Bologna massacre

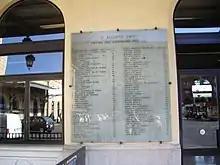
Plaque at the Bologna Central Station

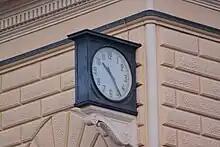
The clock at Bologna Centrale railway station was permanently fixed at 10:25 to commemorate the massacre.

Bologna and the "Associazione tra i familiari delle vittime della strage alla stazione di Bologna del 2 agosto 1980" sponsor an annual international composition competition which ends with a concert in Piazza Maggiore on 2 August, a national memorial day for all terrorist massacres. Although the damaged part of the station has been mostly reconstructed, the original floor tile pierced by the detonation has been left in place and a deep crack (covered by a glass panel) has been left in the reconstructed main wall. The explosion caused the station clock to stop at the time of the incident (10:25). Images of the stopped clock quickly became a visual symbol of the tragedy. The clock was initially repaired but in 1996, the authorities decided to permanently fix the clock at 10:25, as a commemoration.